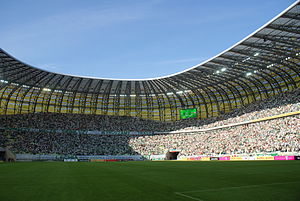
Lechia Gdańsk
PGE Arena Gdańsk
Lechia Gdańsk er en polsk fodboldklub.